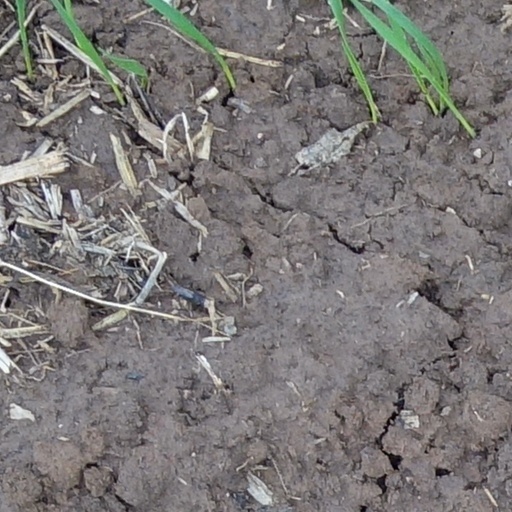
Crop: wheat